Jaguar XJ (X300)

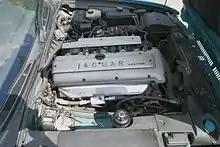
The 4.0-litre AJ16 inline-6 engine

The interior of the X300 was similar to that found in the XJ40, with some revisions. The seats were updated to have a more rounded profile, wood trim was updated with bevelled edges, and the steering wheel was redesigned. Early X300 cars were built without a front passenger glove-box, due to space constraints caused by the introduction of a front-passenger airbag.